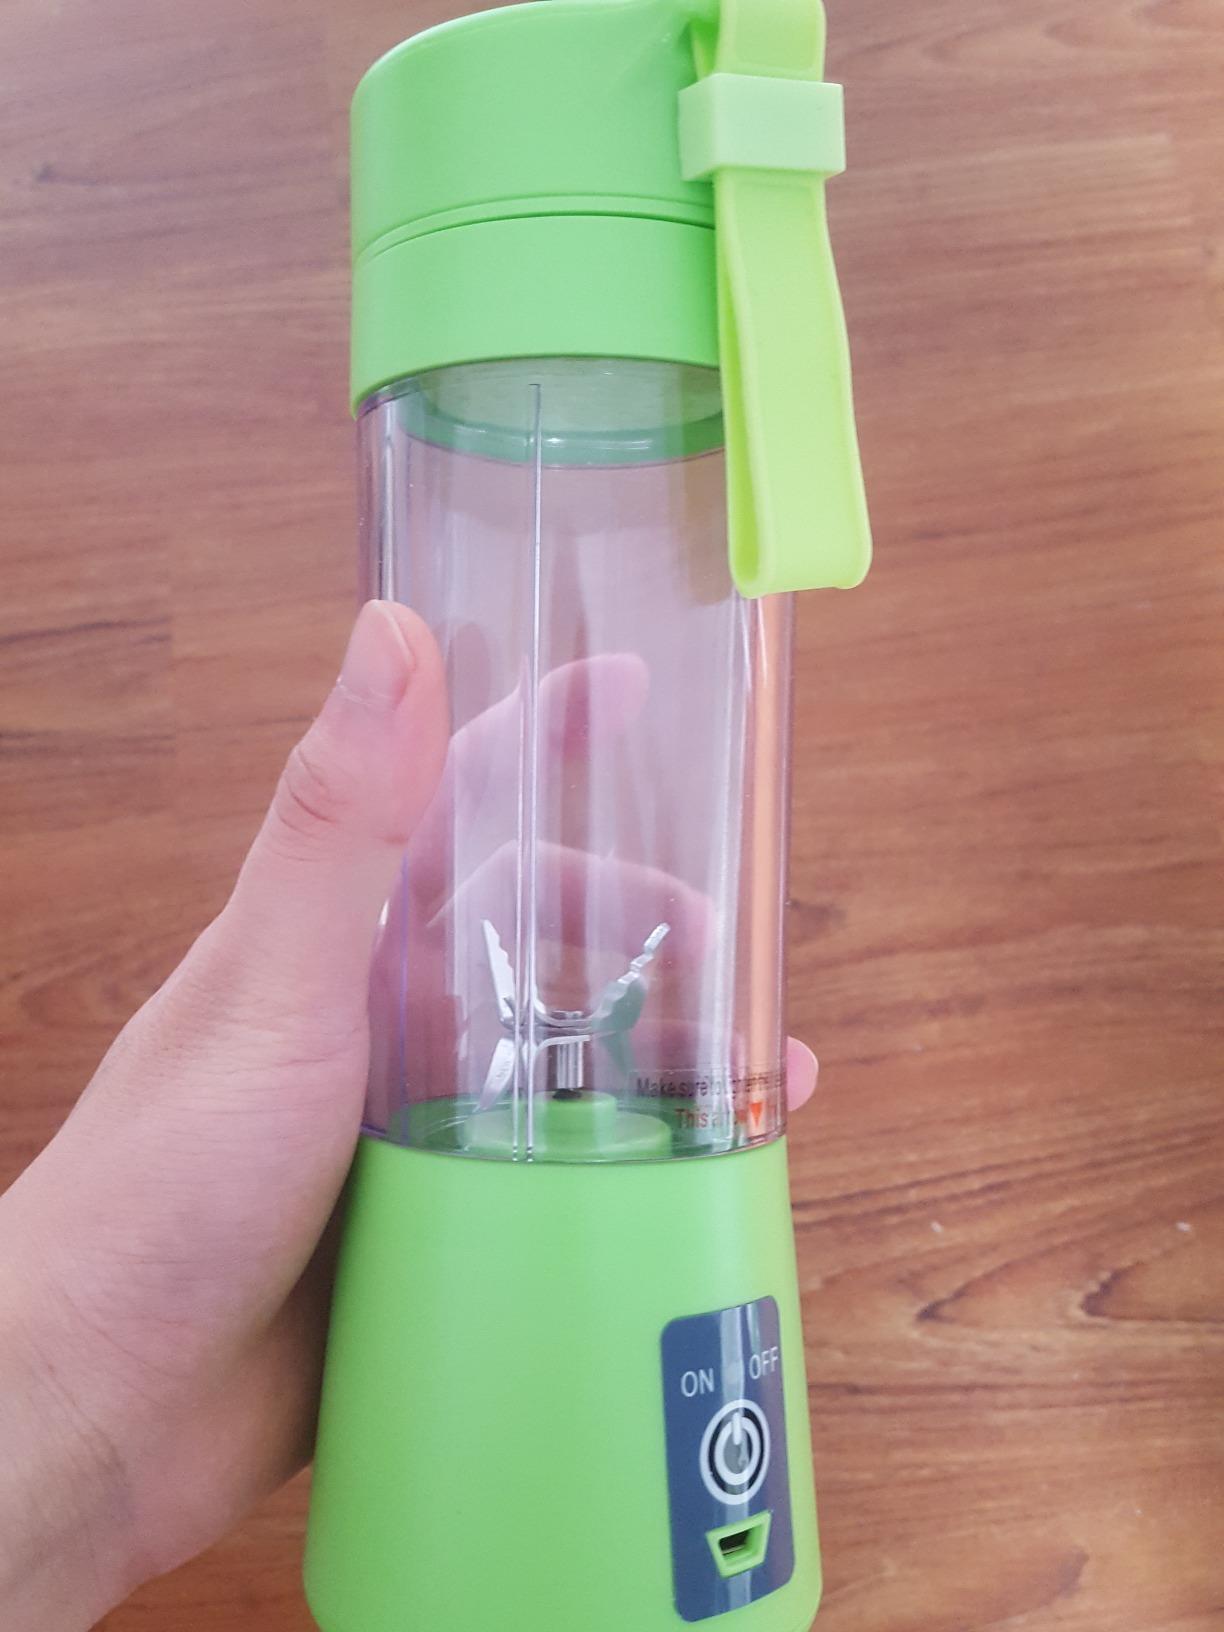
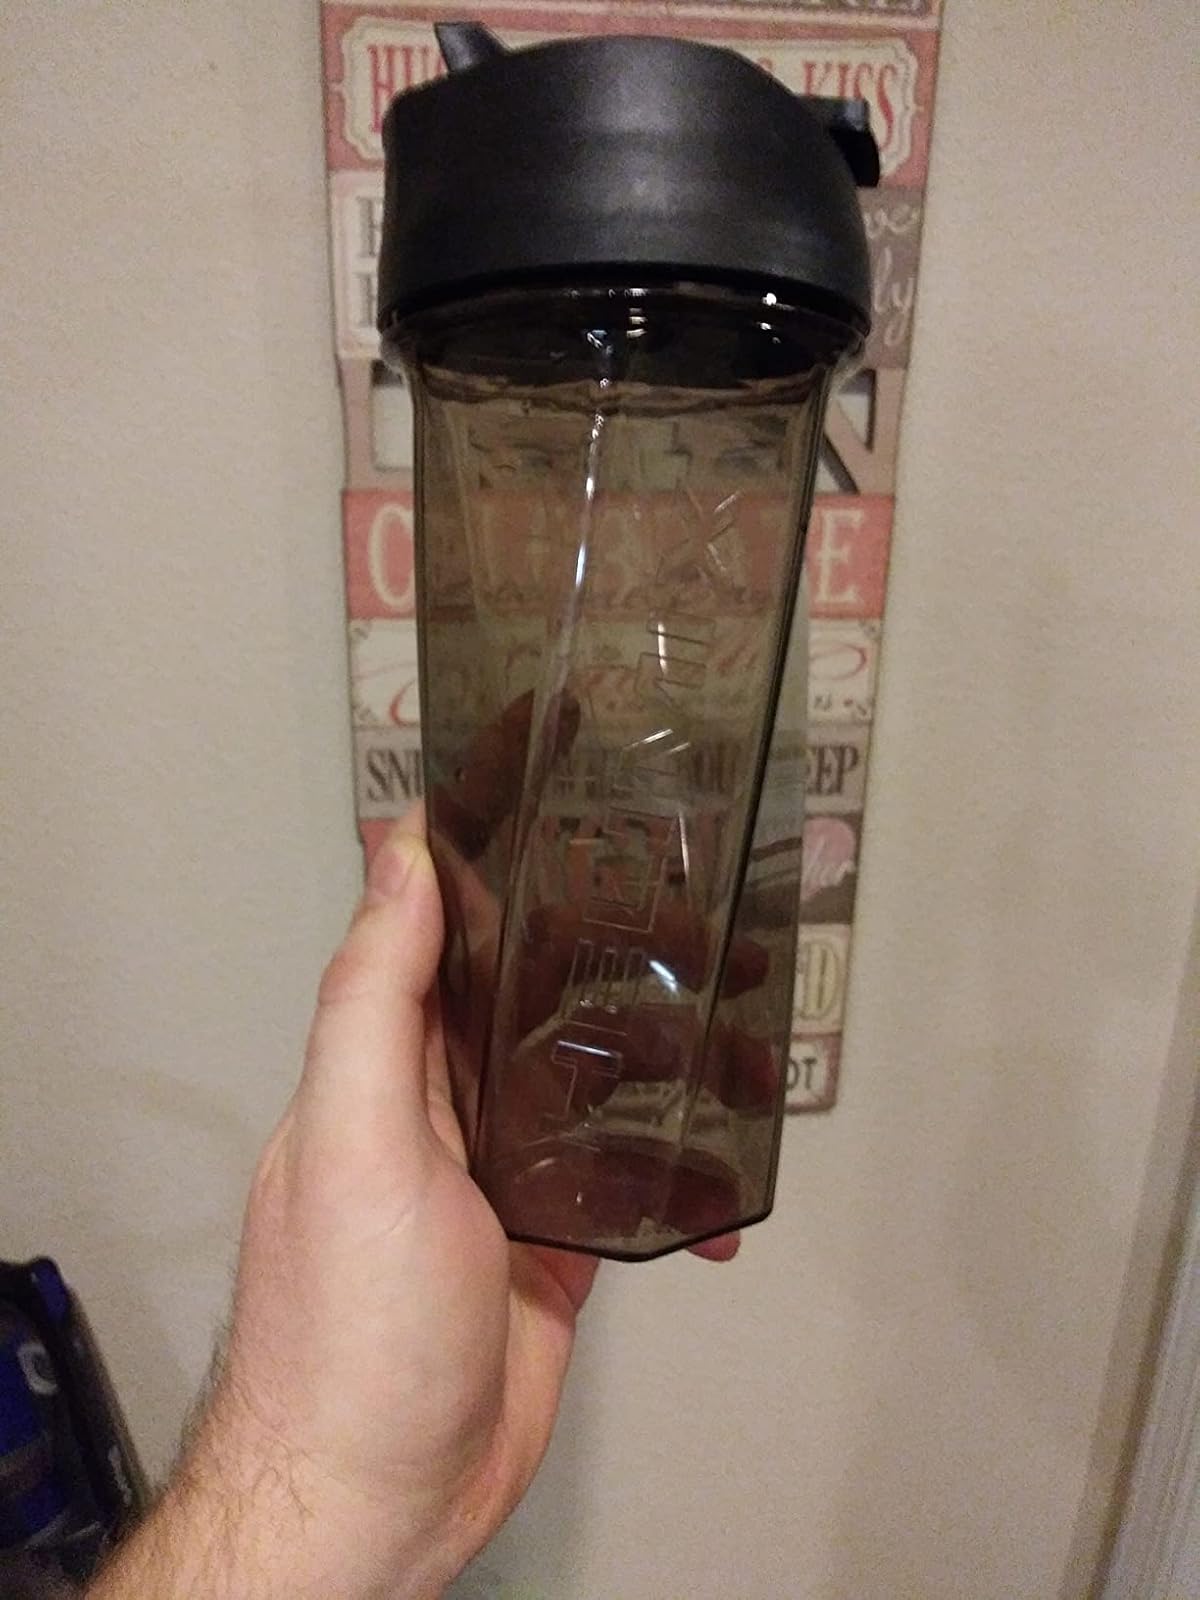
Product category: items_blender
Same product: no